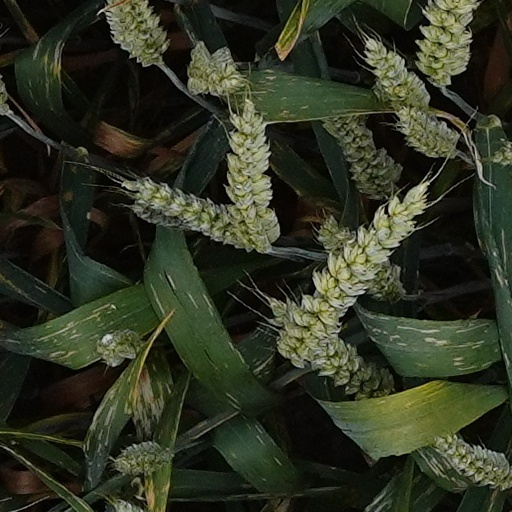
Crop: wheat